Sin Salida (2017)

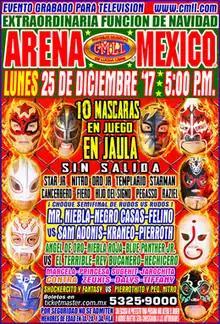
Official poster of the event

Sin Salida (2017) (Spanish for "No Escape"/"No Exit") was a major professional wrestling event, scripted and produced by the Mexican "Lucha Libre"-promotion Consejo Mundial de Lucha Libre (CMLL) that took place on Monday night December 24, 2017, in CMLL's main venue, Arena México, nicknamed "the cathedral of Lucha Libre". It was the fifth overall show CMLL has held under the Sin Salida name.